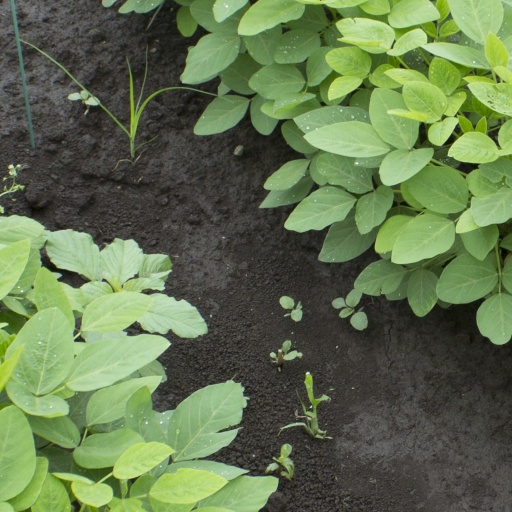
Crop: soybean